Dice Soccer

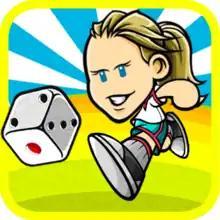

Dice Soccer is an iOS game developed by Singaporean studio LambdaMu Games and released on July 28, 2011.